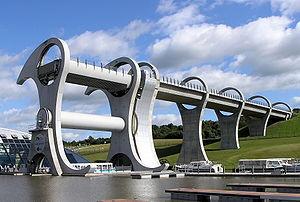
Cette liste de ponts du Royaume-Uni recense les ponts les plus remarquables du fait de leurs caractéristiques dimensionnelles ou de leur intérêt architectural ou historique en Angleterre, en Écosse, au Pays de Galles et en Irlande du Nord.